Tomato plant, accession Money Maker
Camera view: tilt-top (135 deg); turntable rotation: 30 degrees
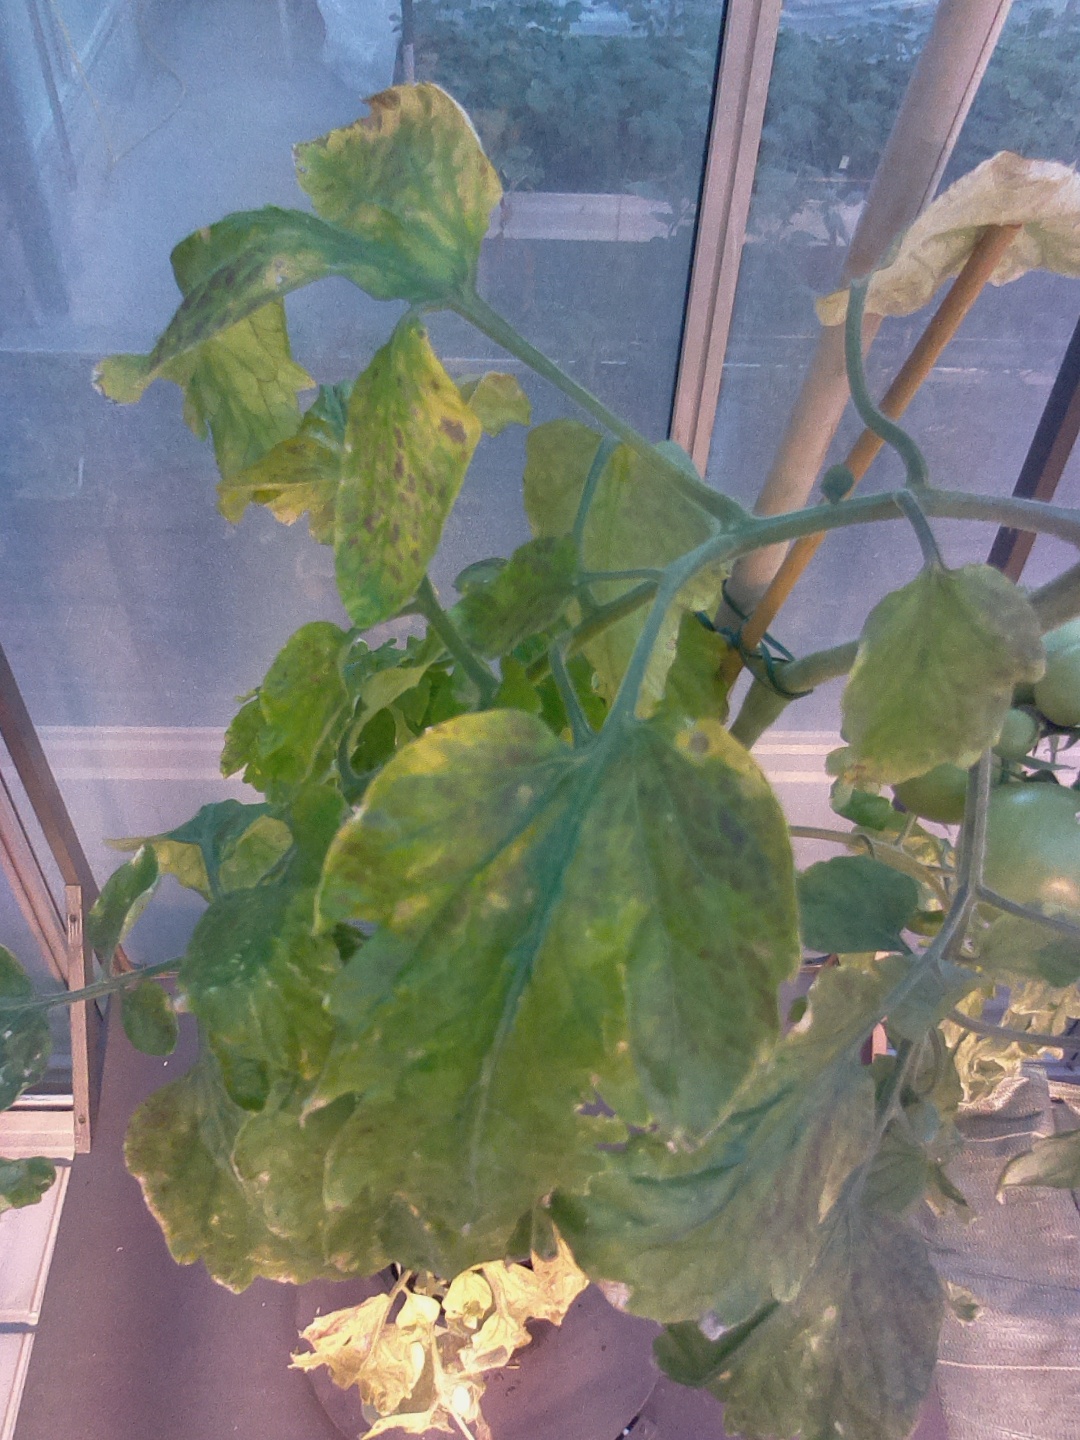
BBCH growth stage 79: 90% -100% of final fruit size